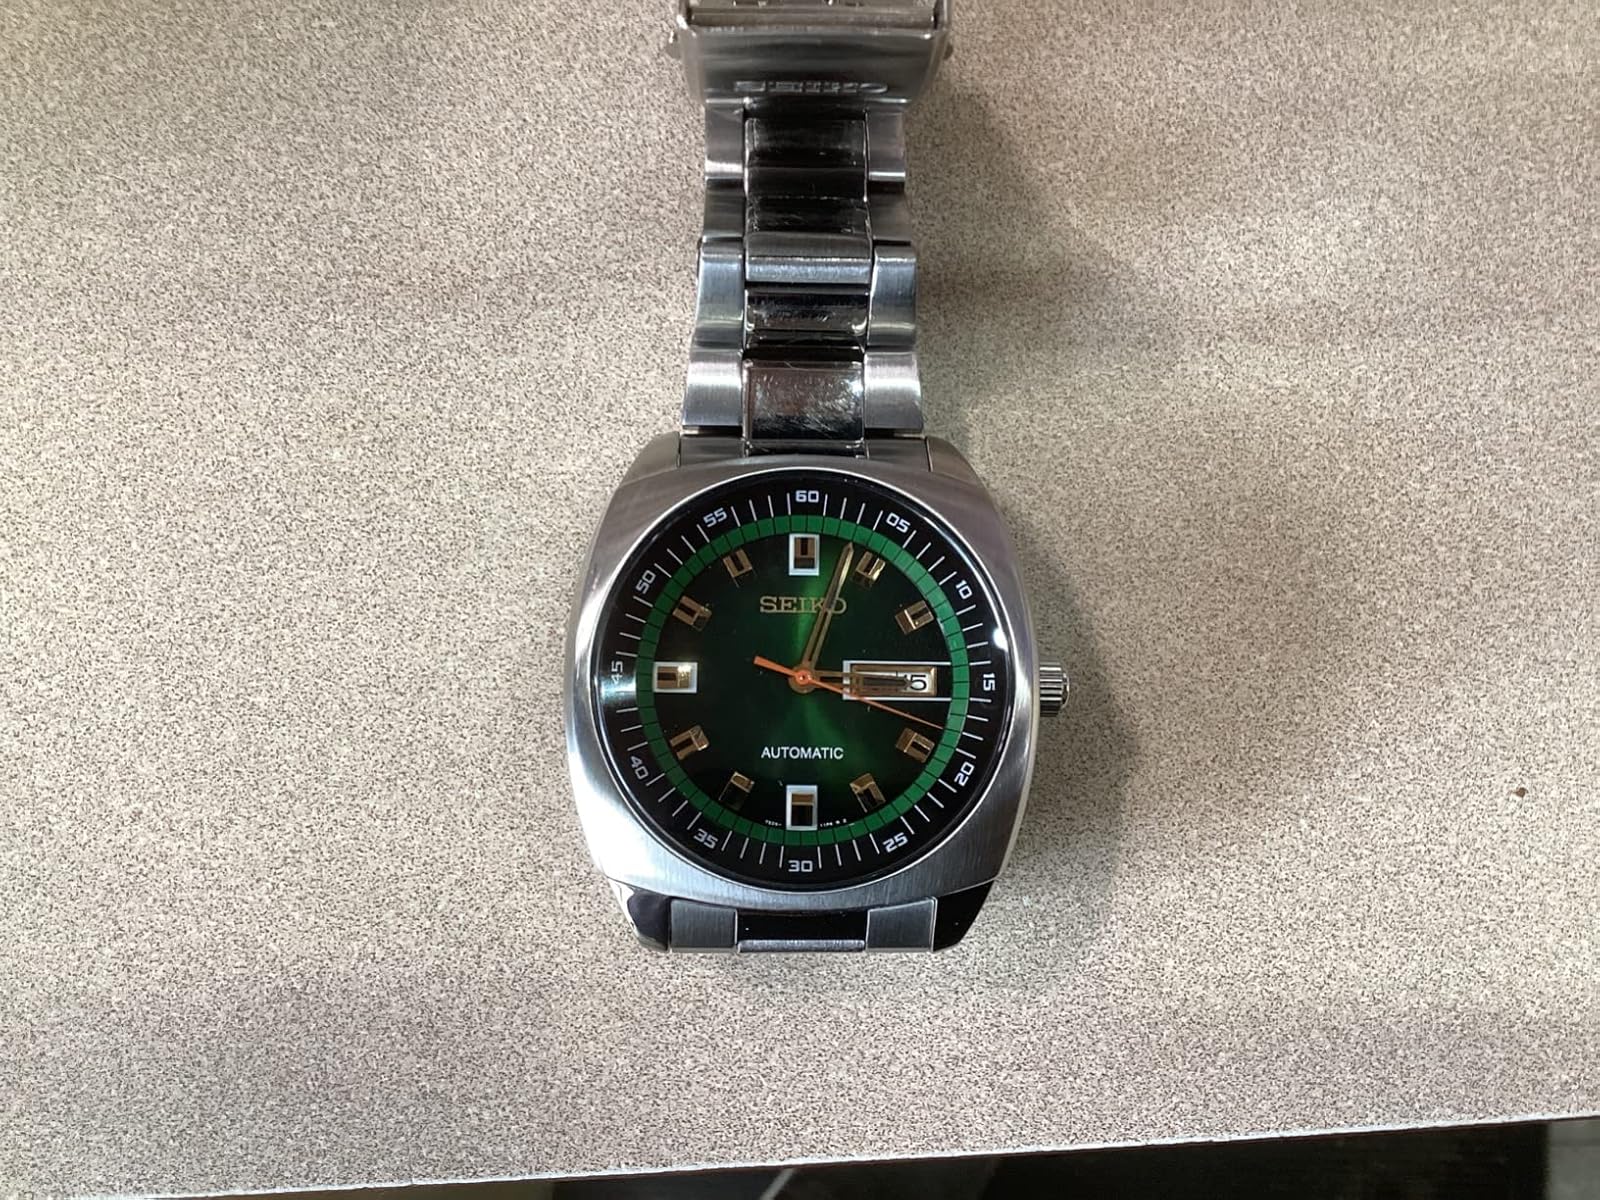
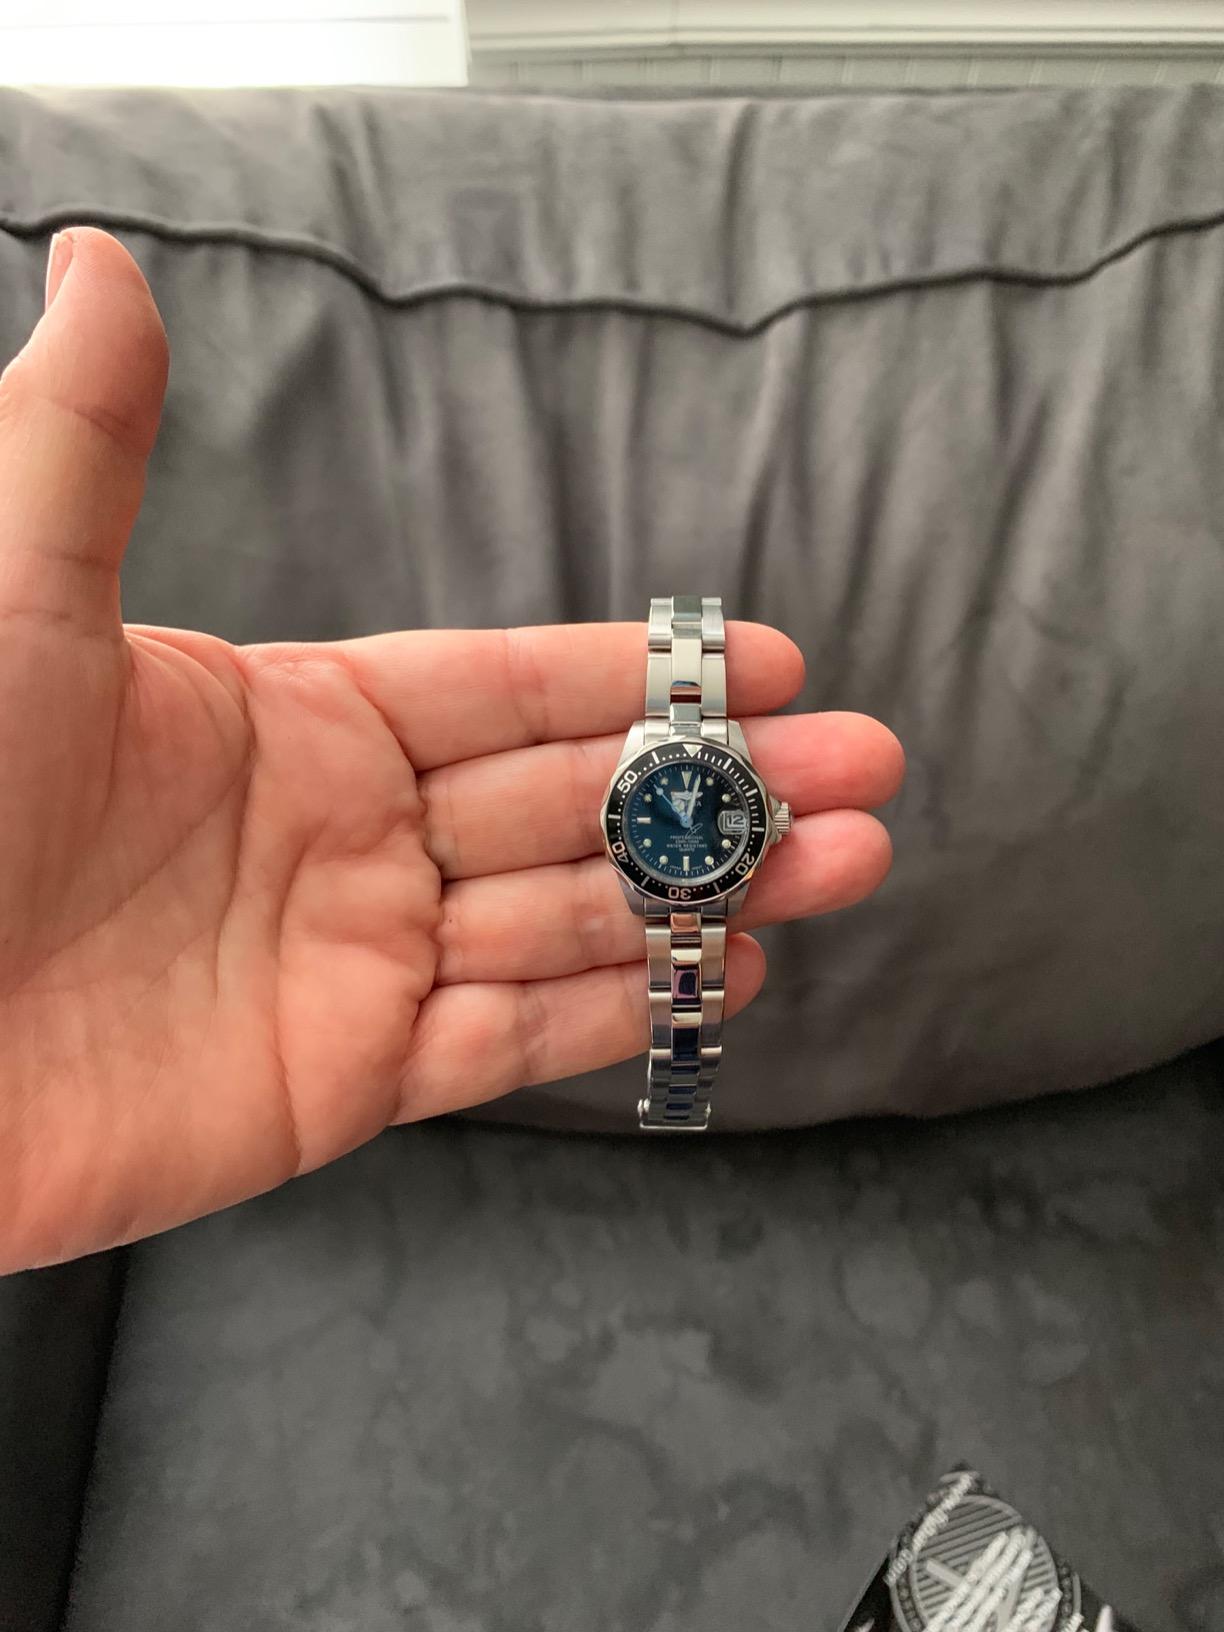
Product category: accessories_watch
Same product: no